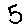
Label: 5